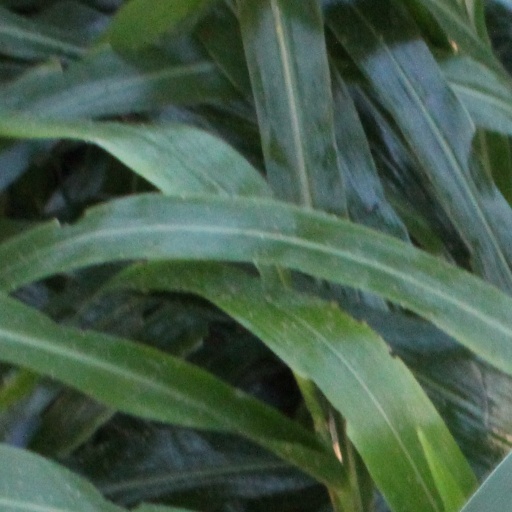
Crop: sorghum